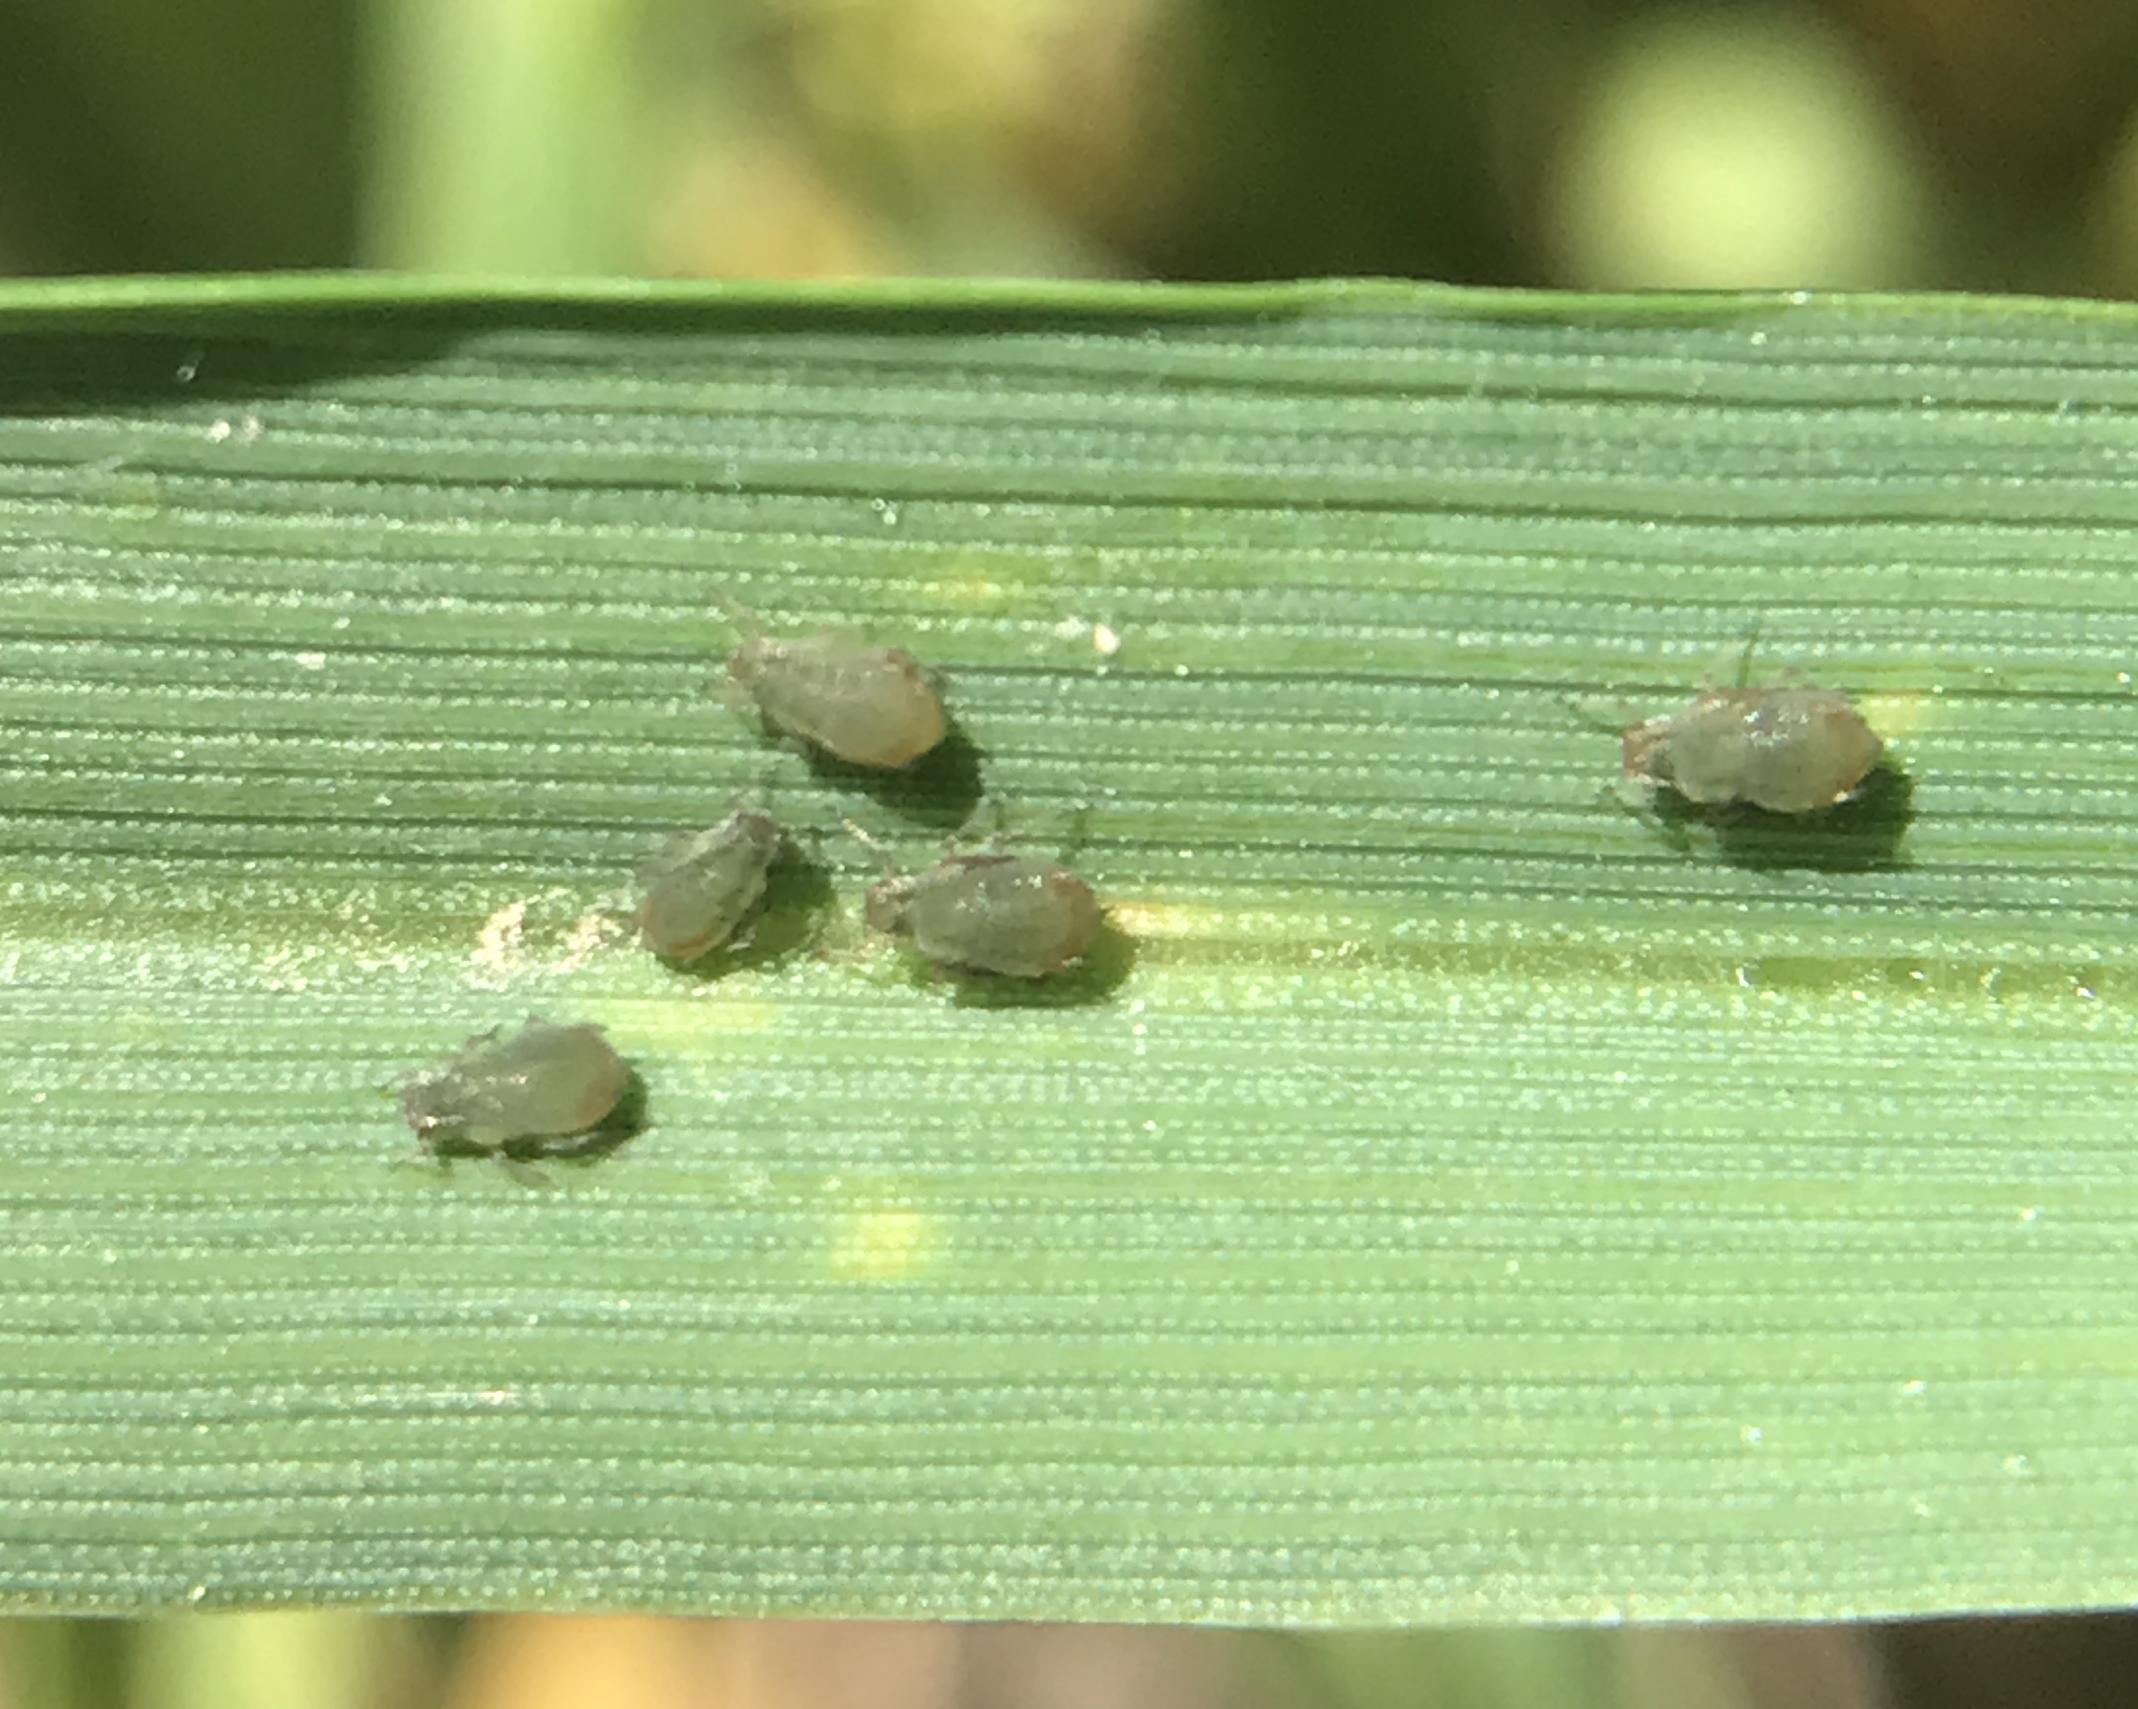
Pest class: bird_cherry_oat_aphid